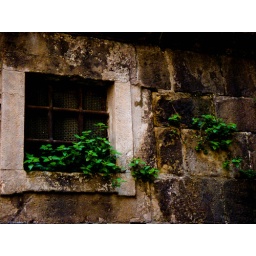
An old church window in Barcelona